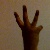
The image shows a hand gesture representing the number 6 in Indian Sign Language.